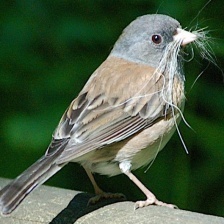
Species: DARK EYED JUNCO
Scientific name: JUNCO HYEMALIS